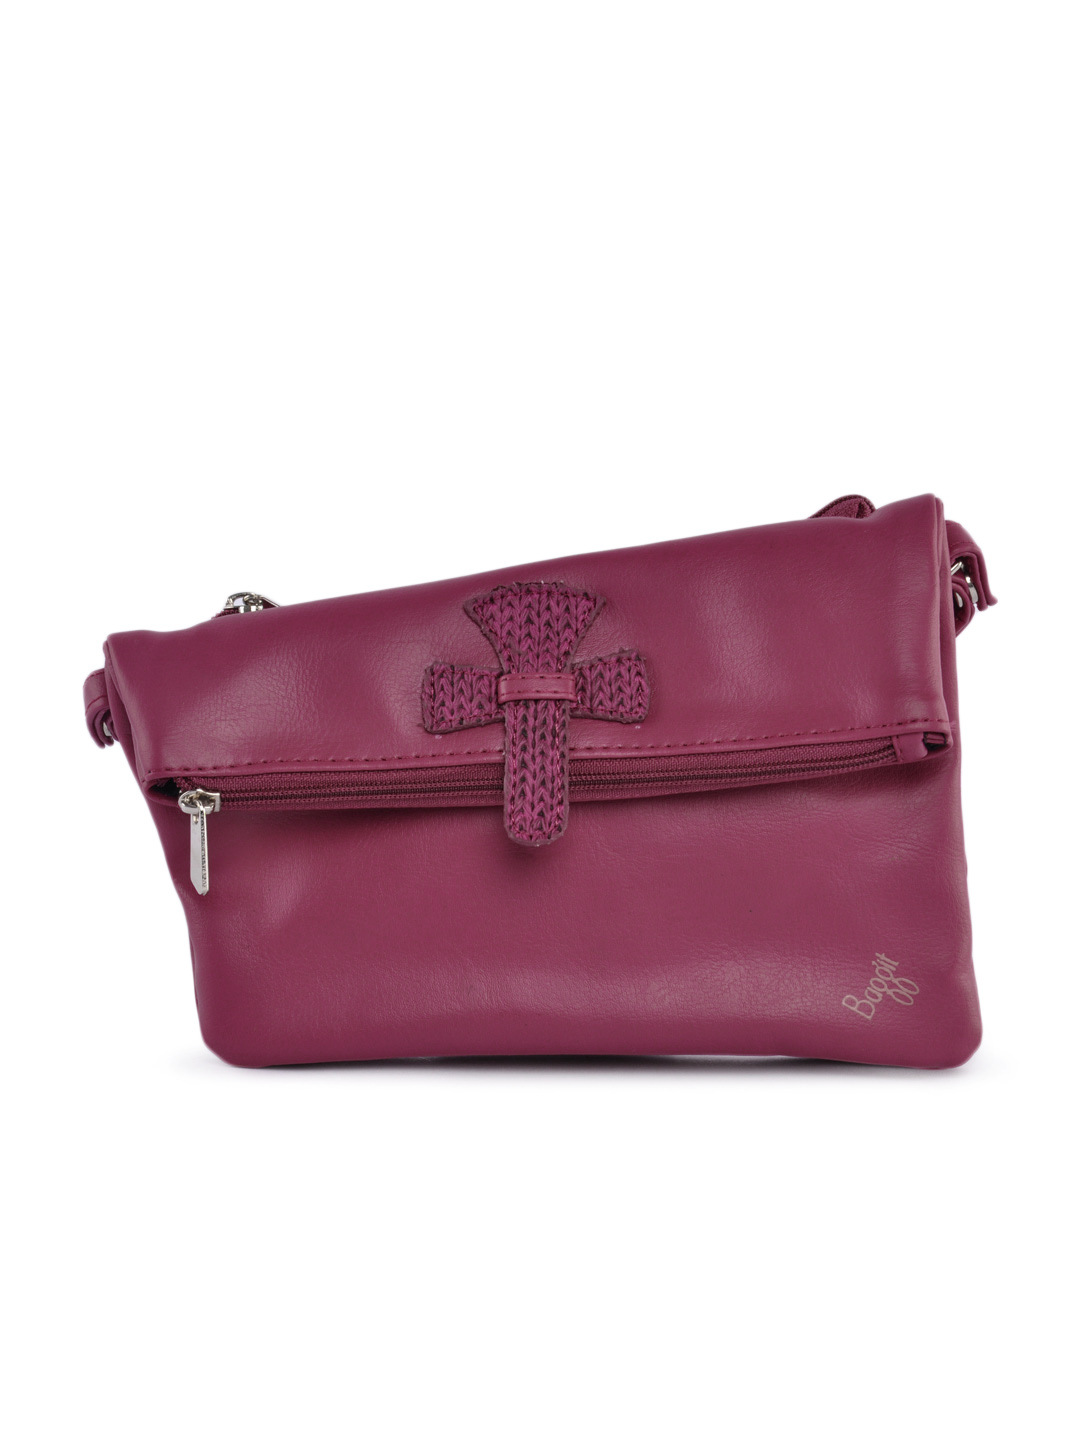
Baggit Women Angel Rosy Pink Mobile Pouch
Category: Accessories / Bags / Mobile Pouch
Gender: Women
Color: Pink
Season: Winter 2015
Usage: Casual